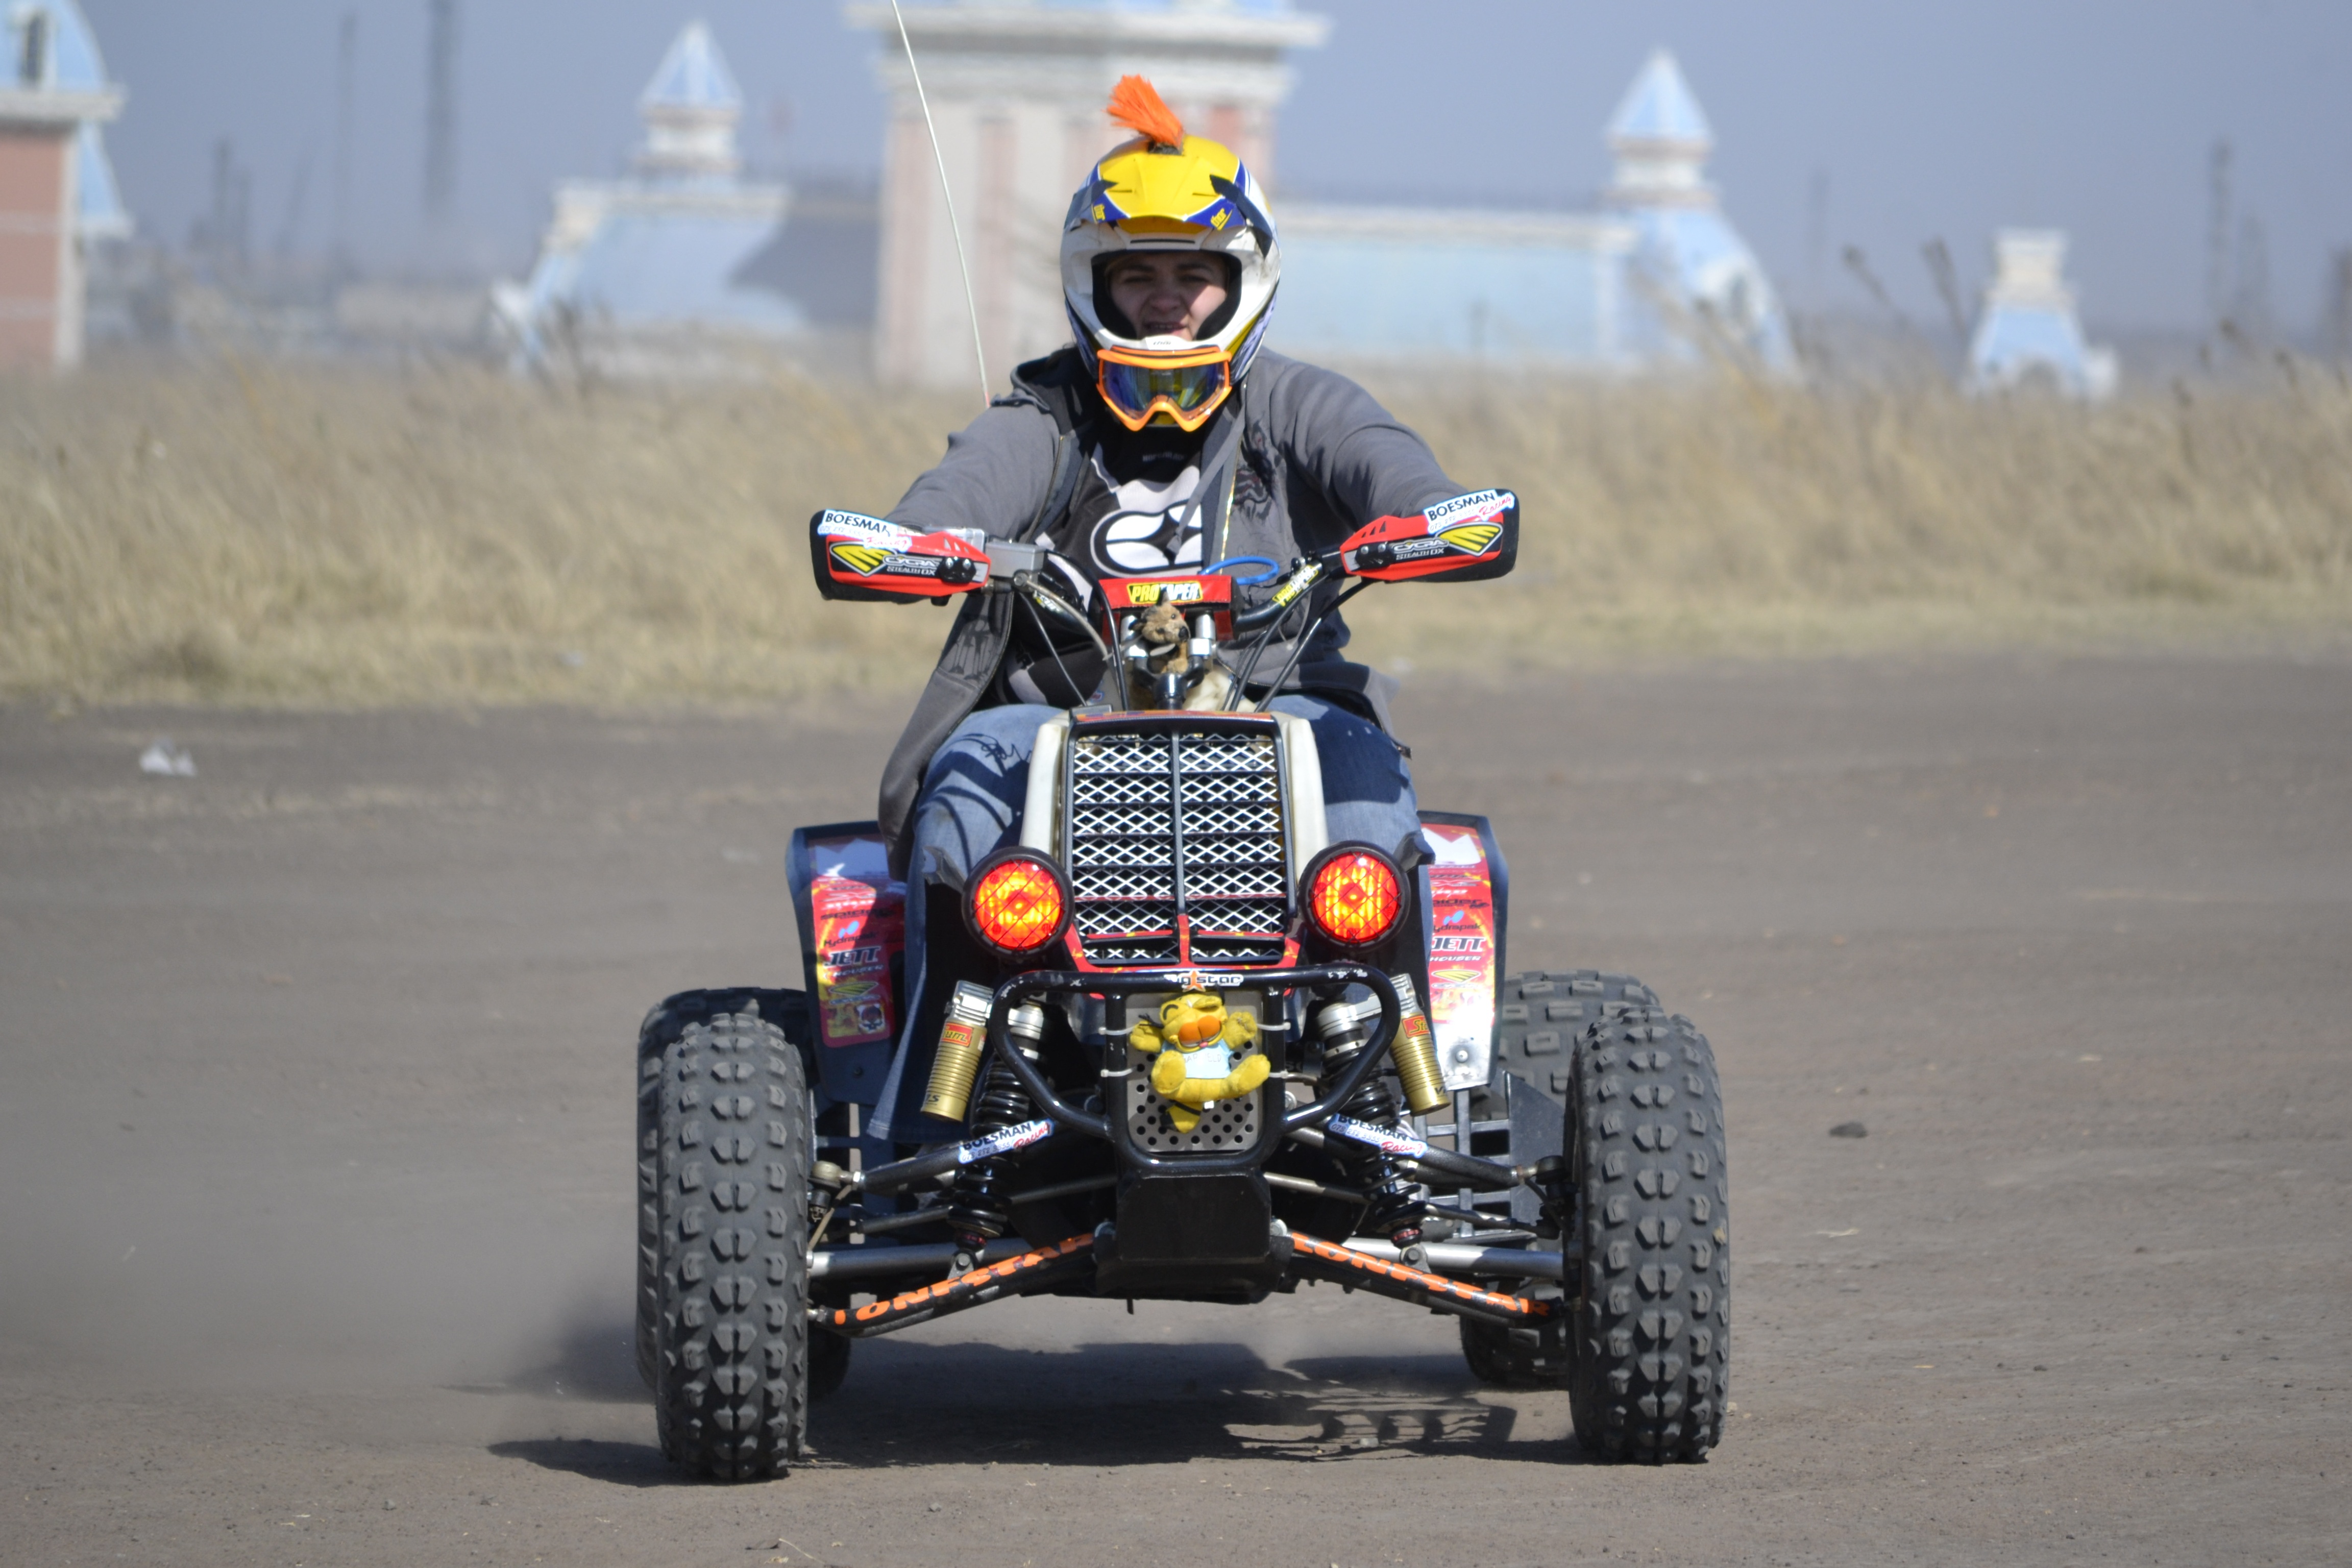
sport, car, adventure, bike, transportation, vehicle, motorcycle, ride, extreme, speed, terrain, riding, race, sports, racing, quad, motorsport, atv, all terrain vehicle, auto racing, automobile make, off roading